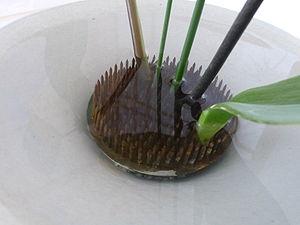
Le kenzan, est un outil utilisé exclusivement dans l'art japonais de la composition florale ikebana pour fixer les fleurs à un contenant. Il s'agit d'une base en fer hérissée de pics sur lesquels des tiges sont fixées.